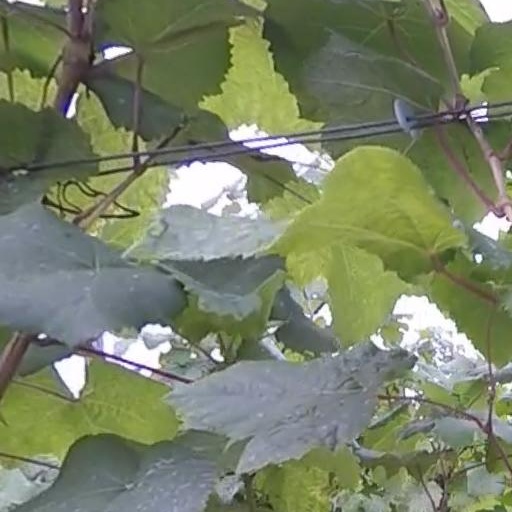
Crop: grape